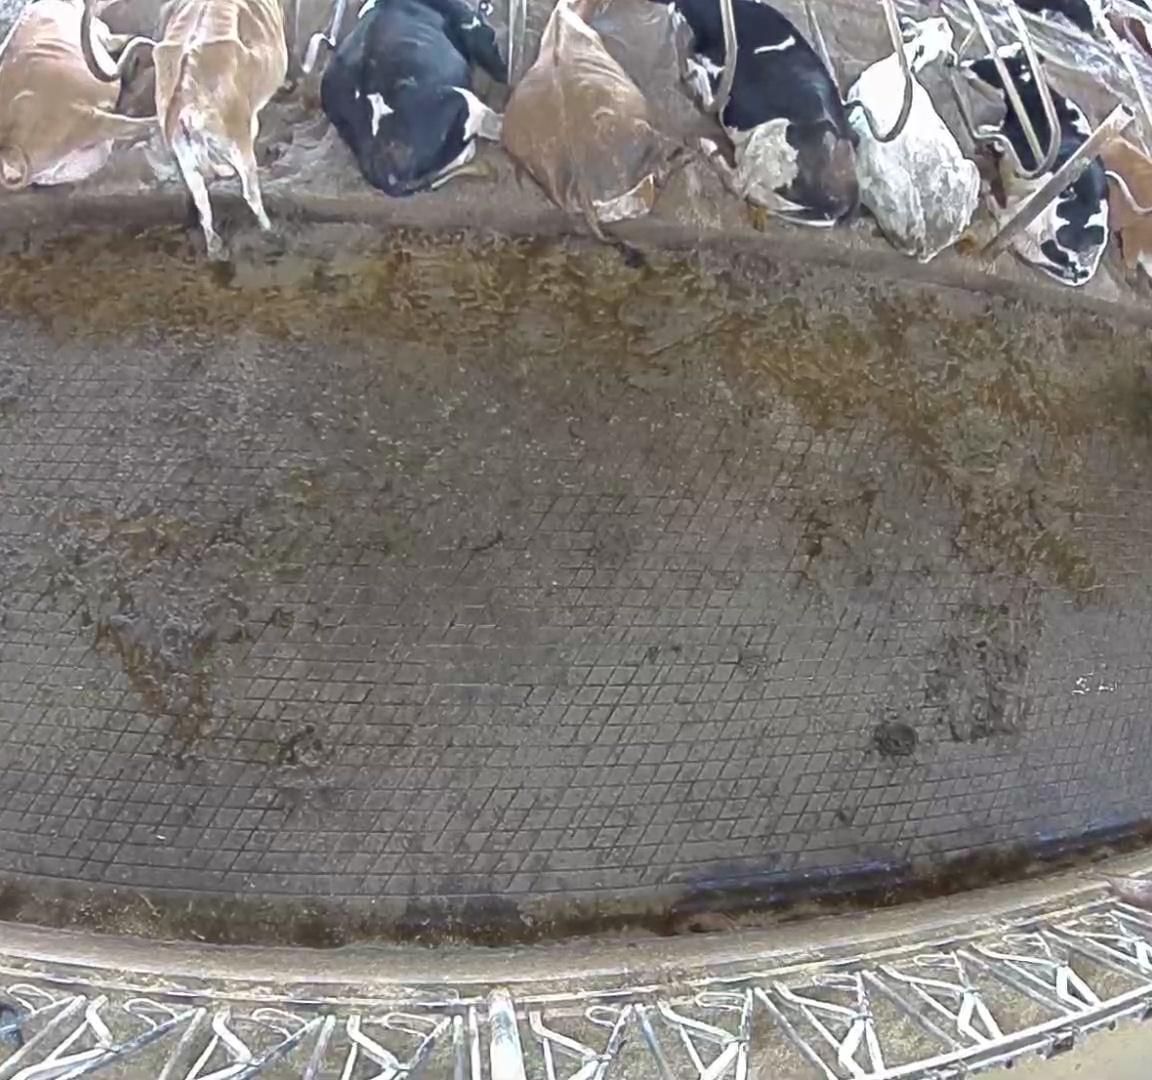
Number of cows: 8